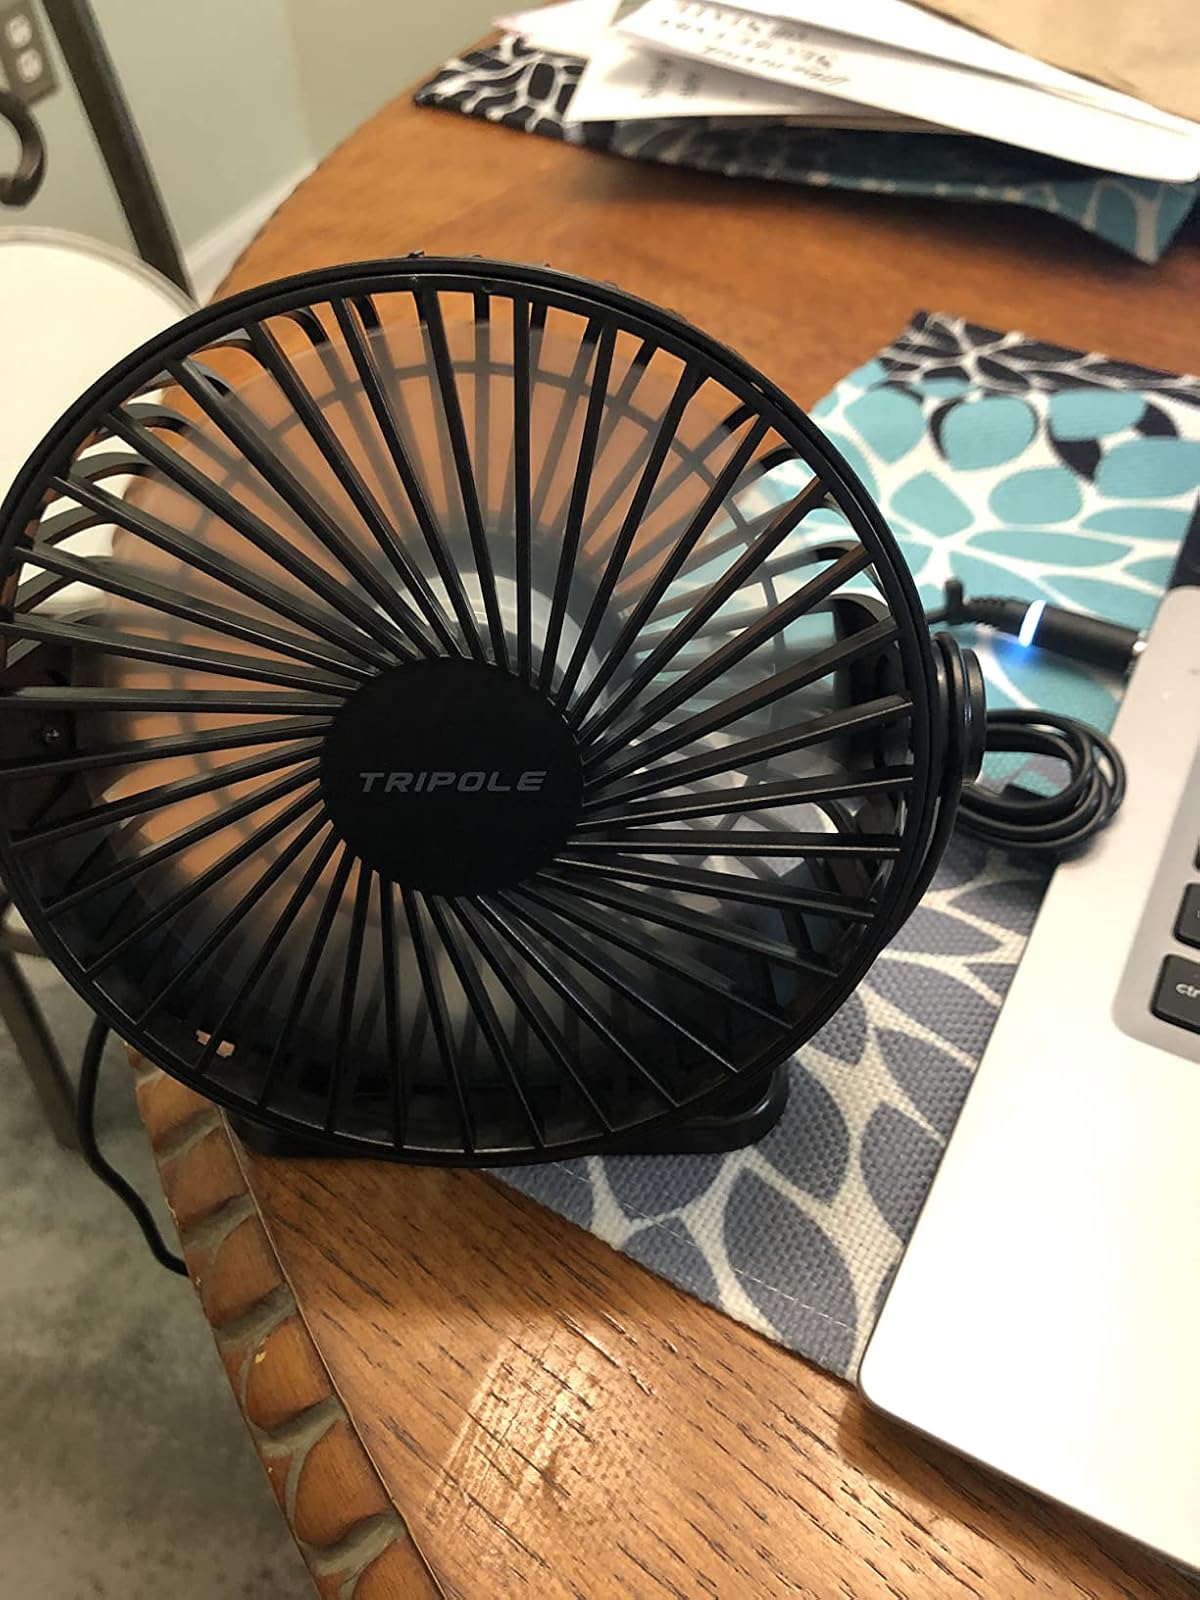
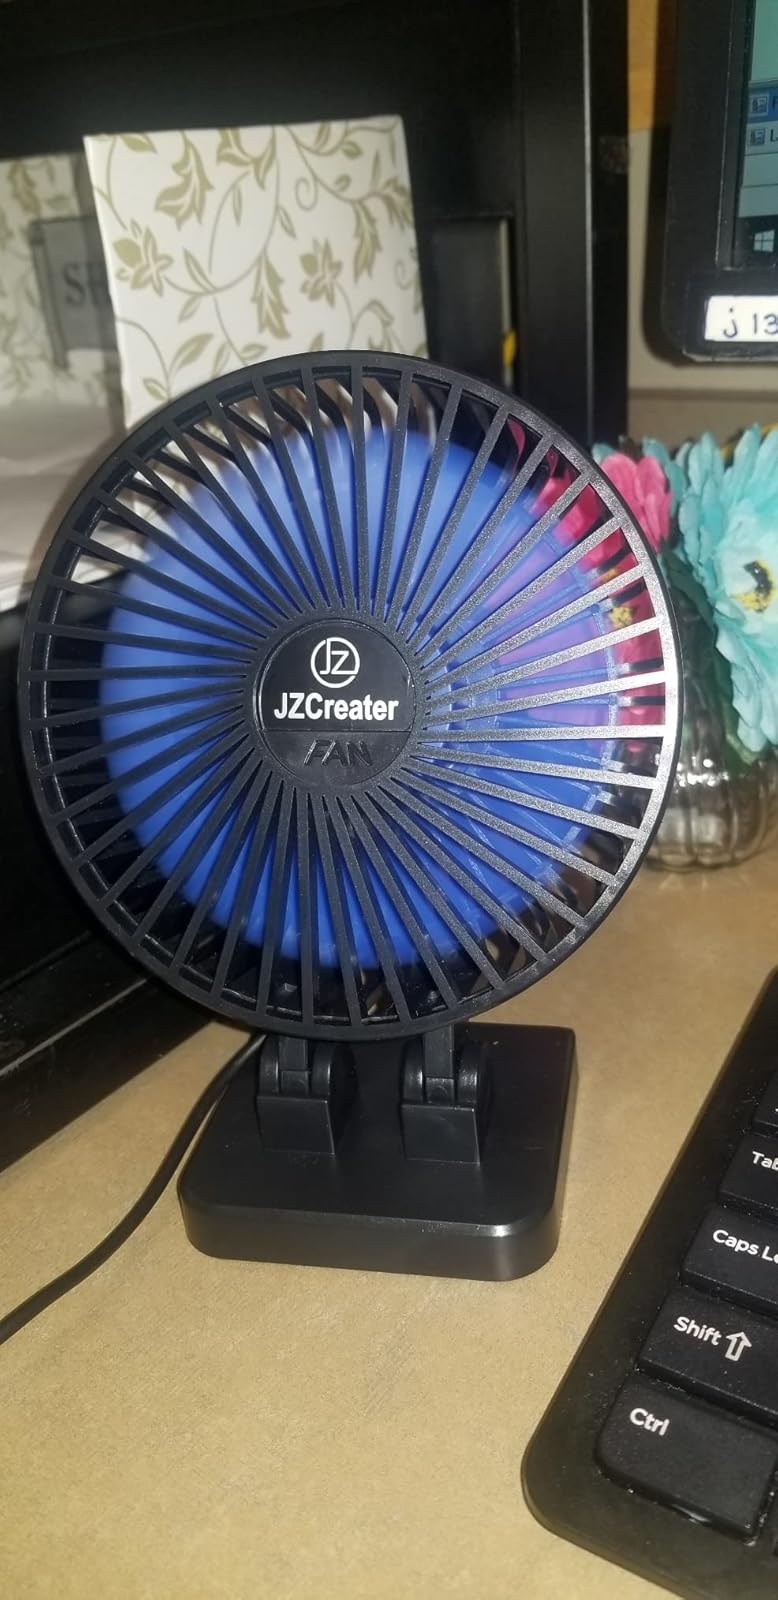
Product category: fan
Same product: no